Battista del Moro

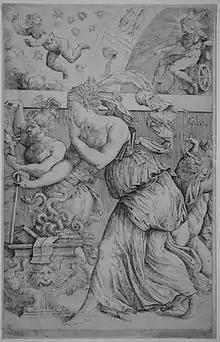
"Pandora Opens the Jar, or Allegory of Light" by Battista del Moro, 1557

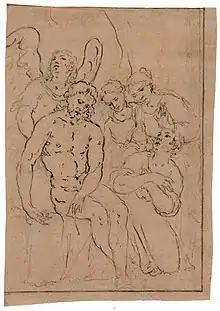
Dead Christ with angel and three Marys

Battista del Moro (1512 – after 1568) was an Italian painter of the Renaissance period active in his native Verona, as well as in Mantua and Venice.